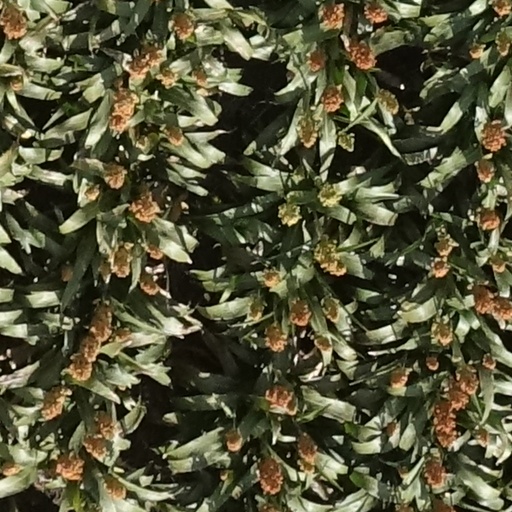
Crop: sorghum